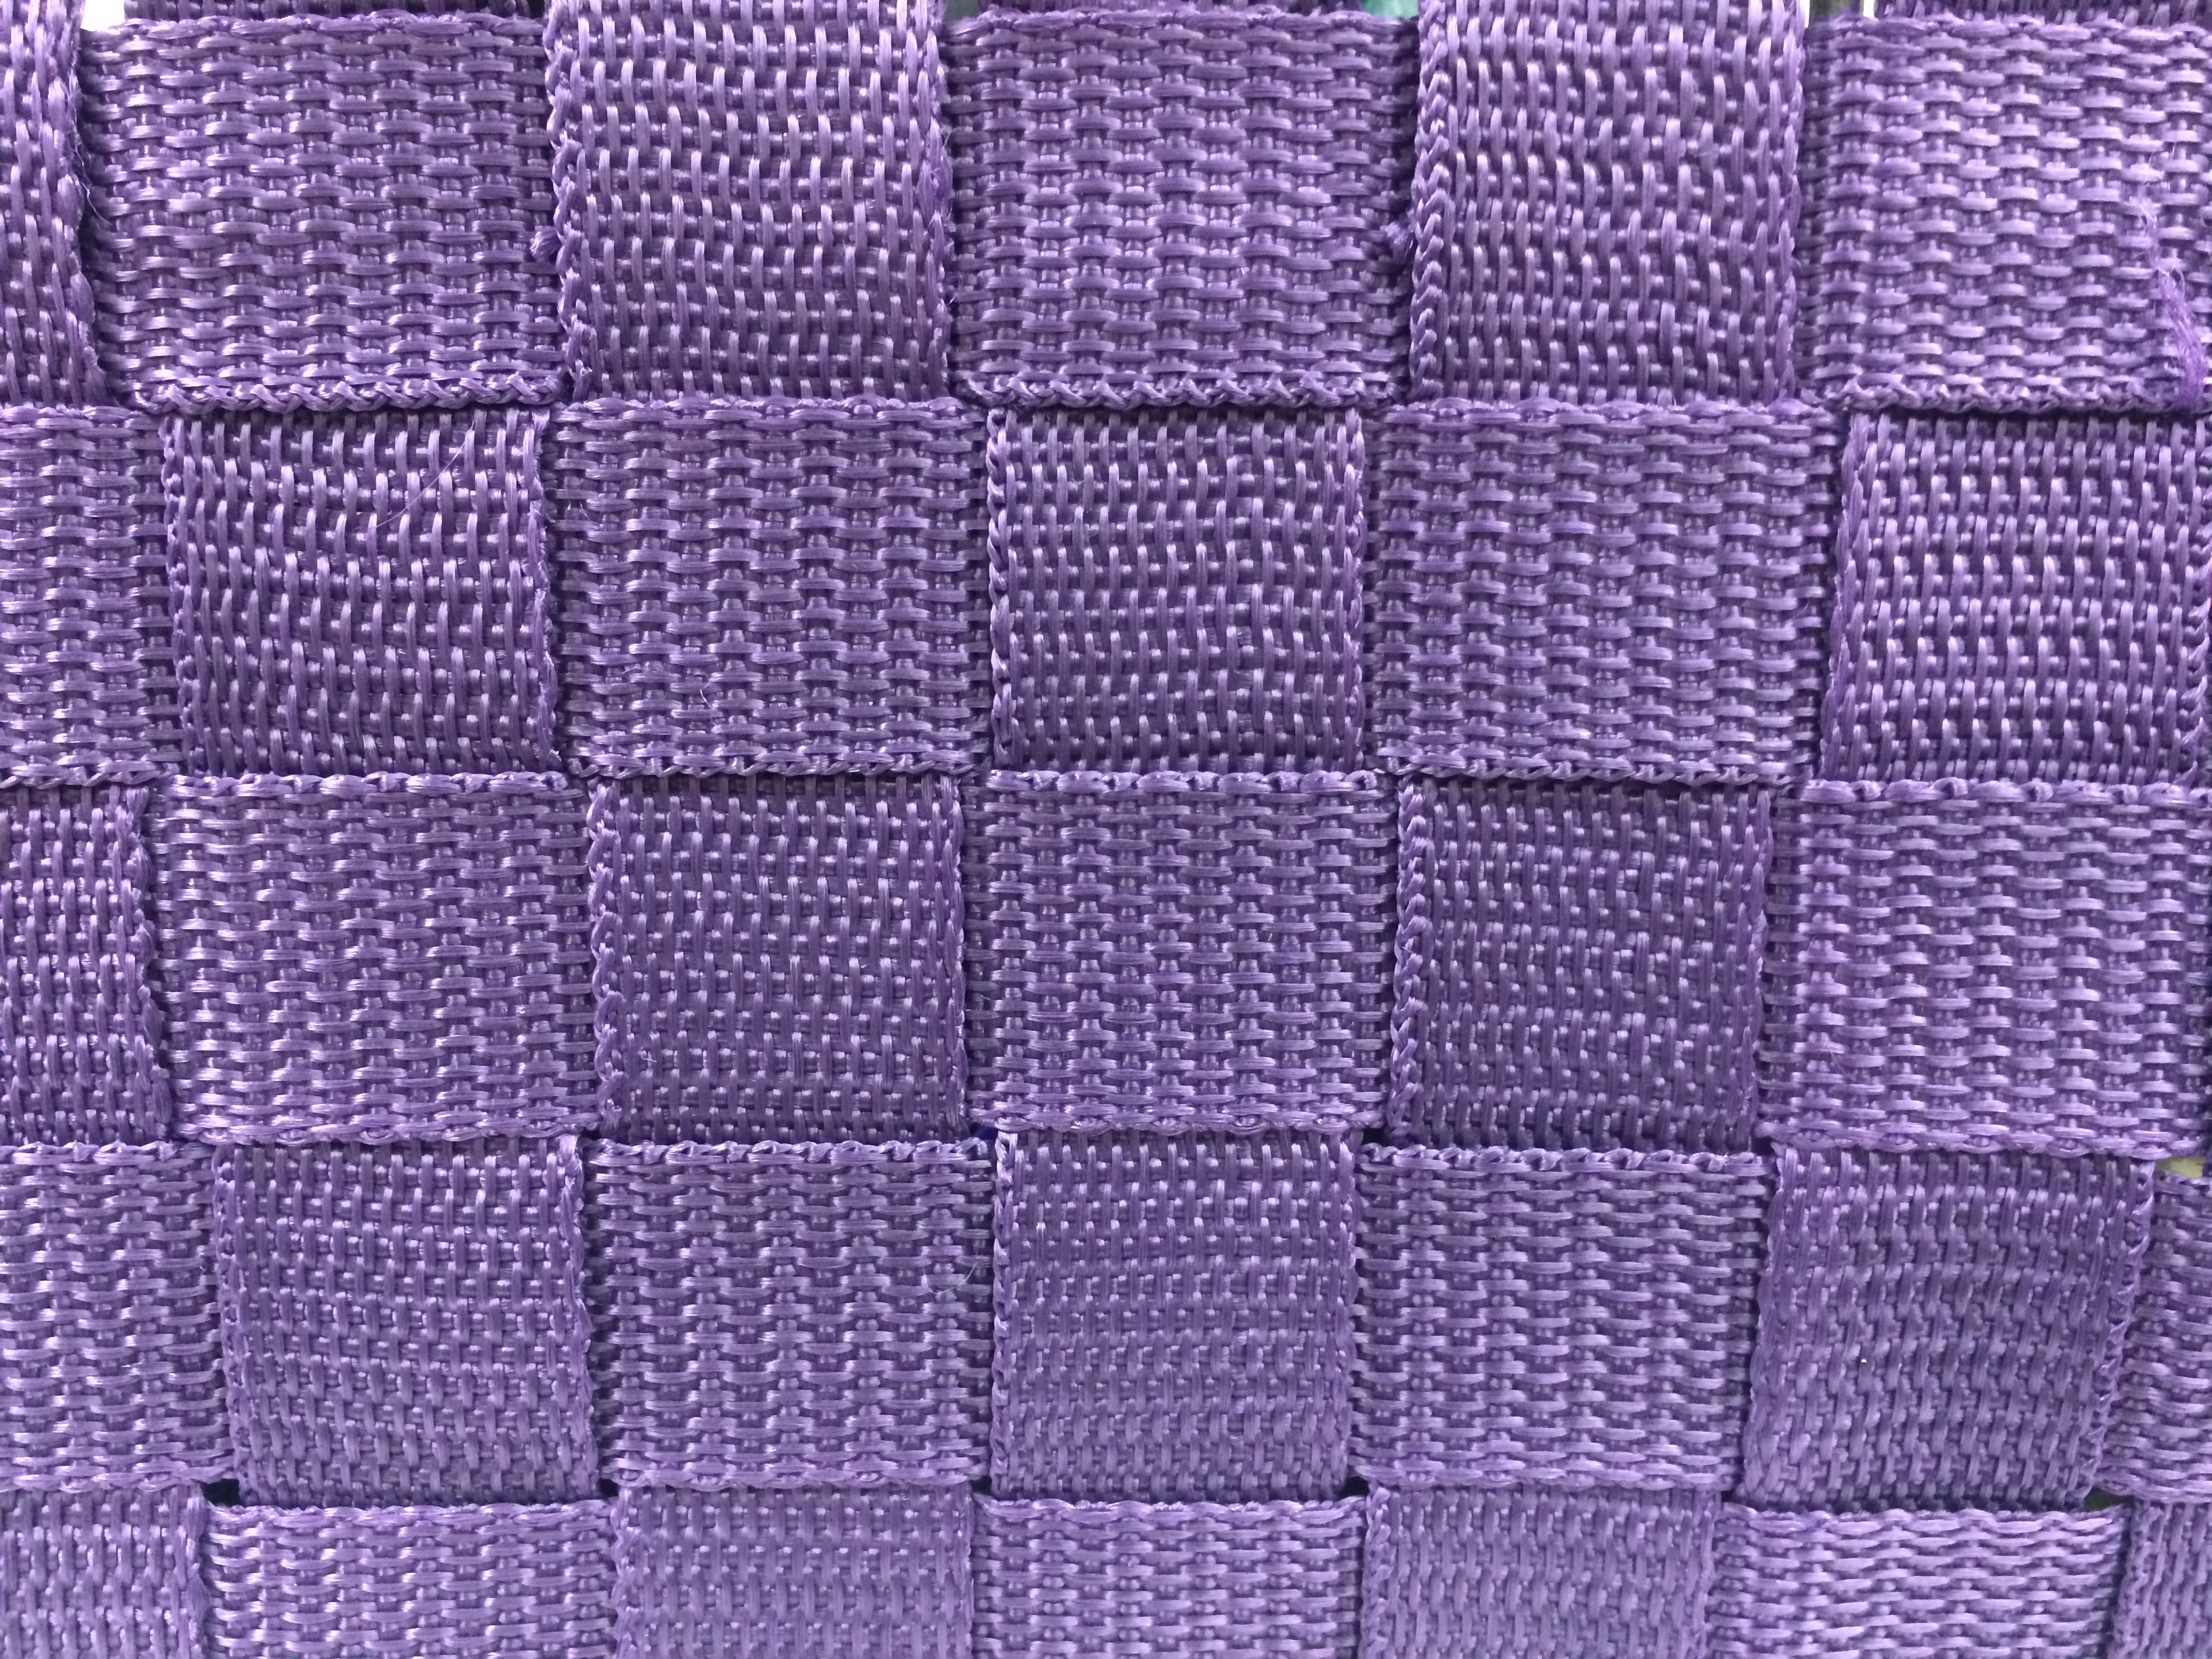
purple, pattern, line, basket, material, circle, weave, textile, art, background, design, net, mesh, shape, flooring, chain link fencing